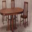
Label: table